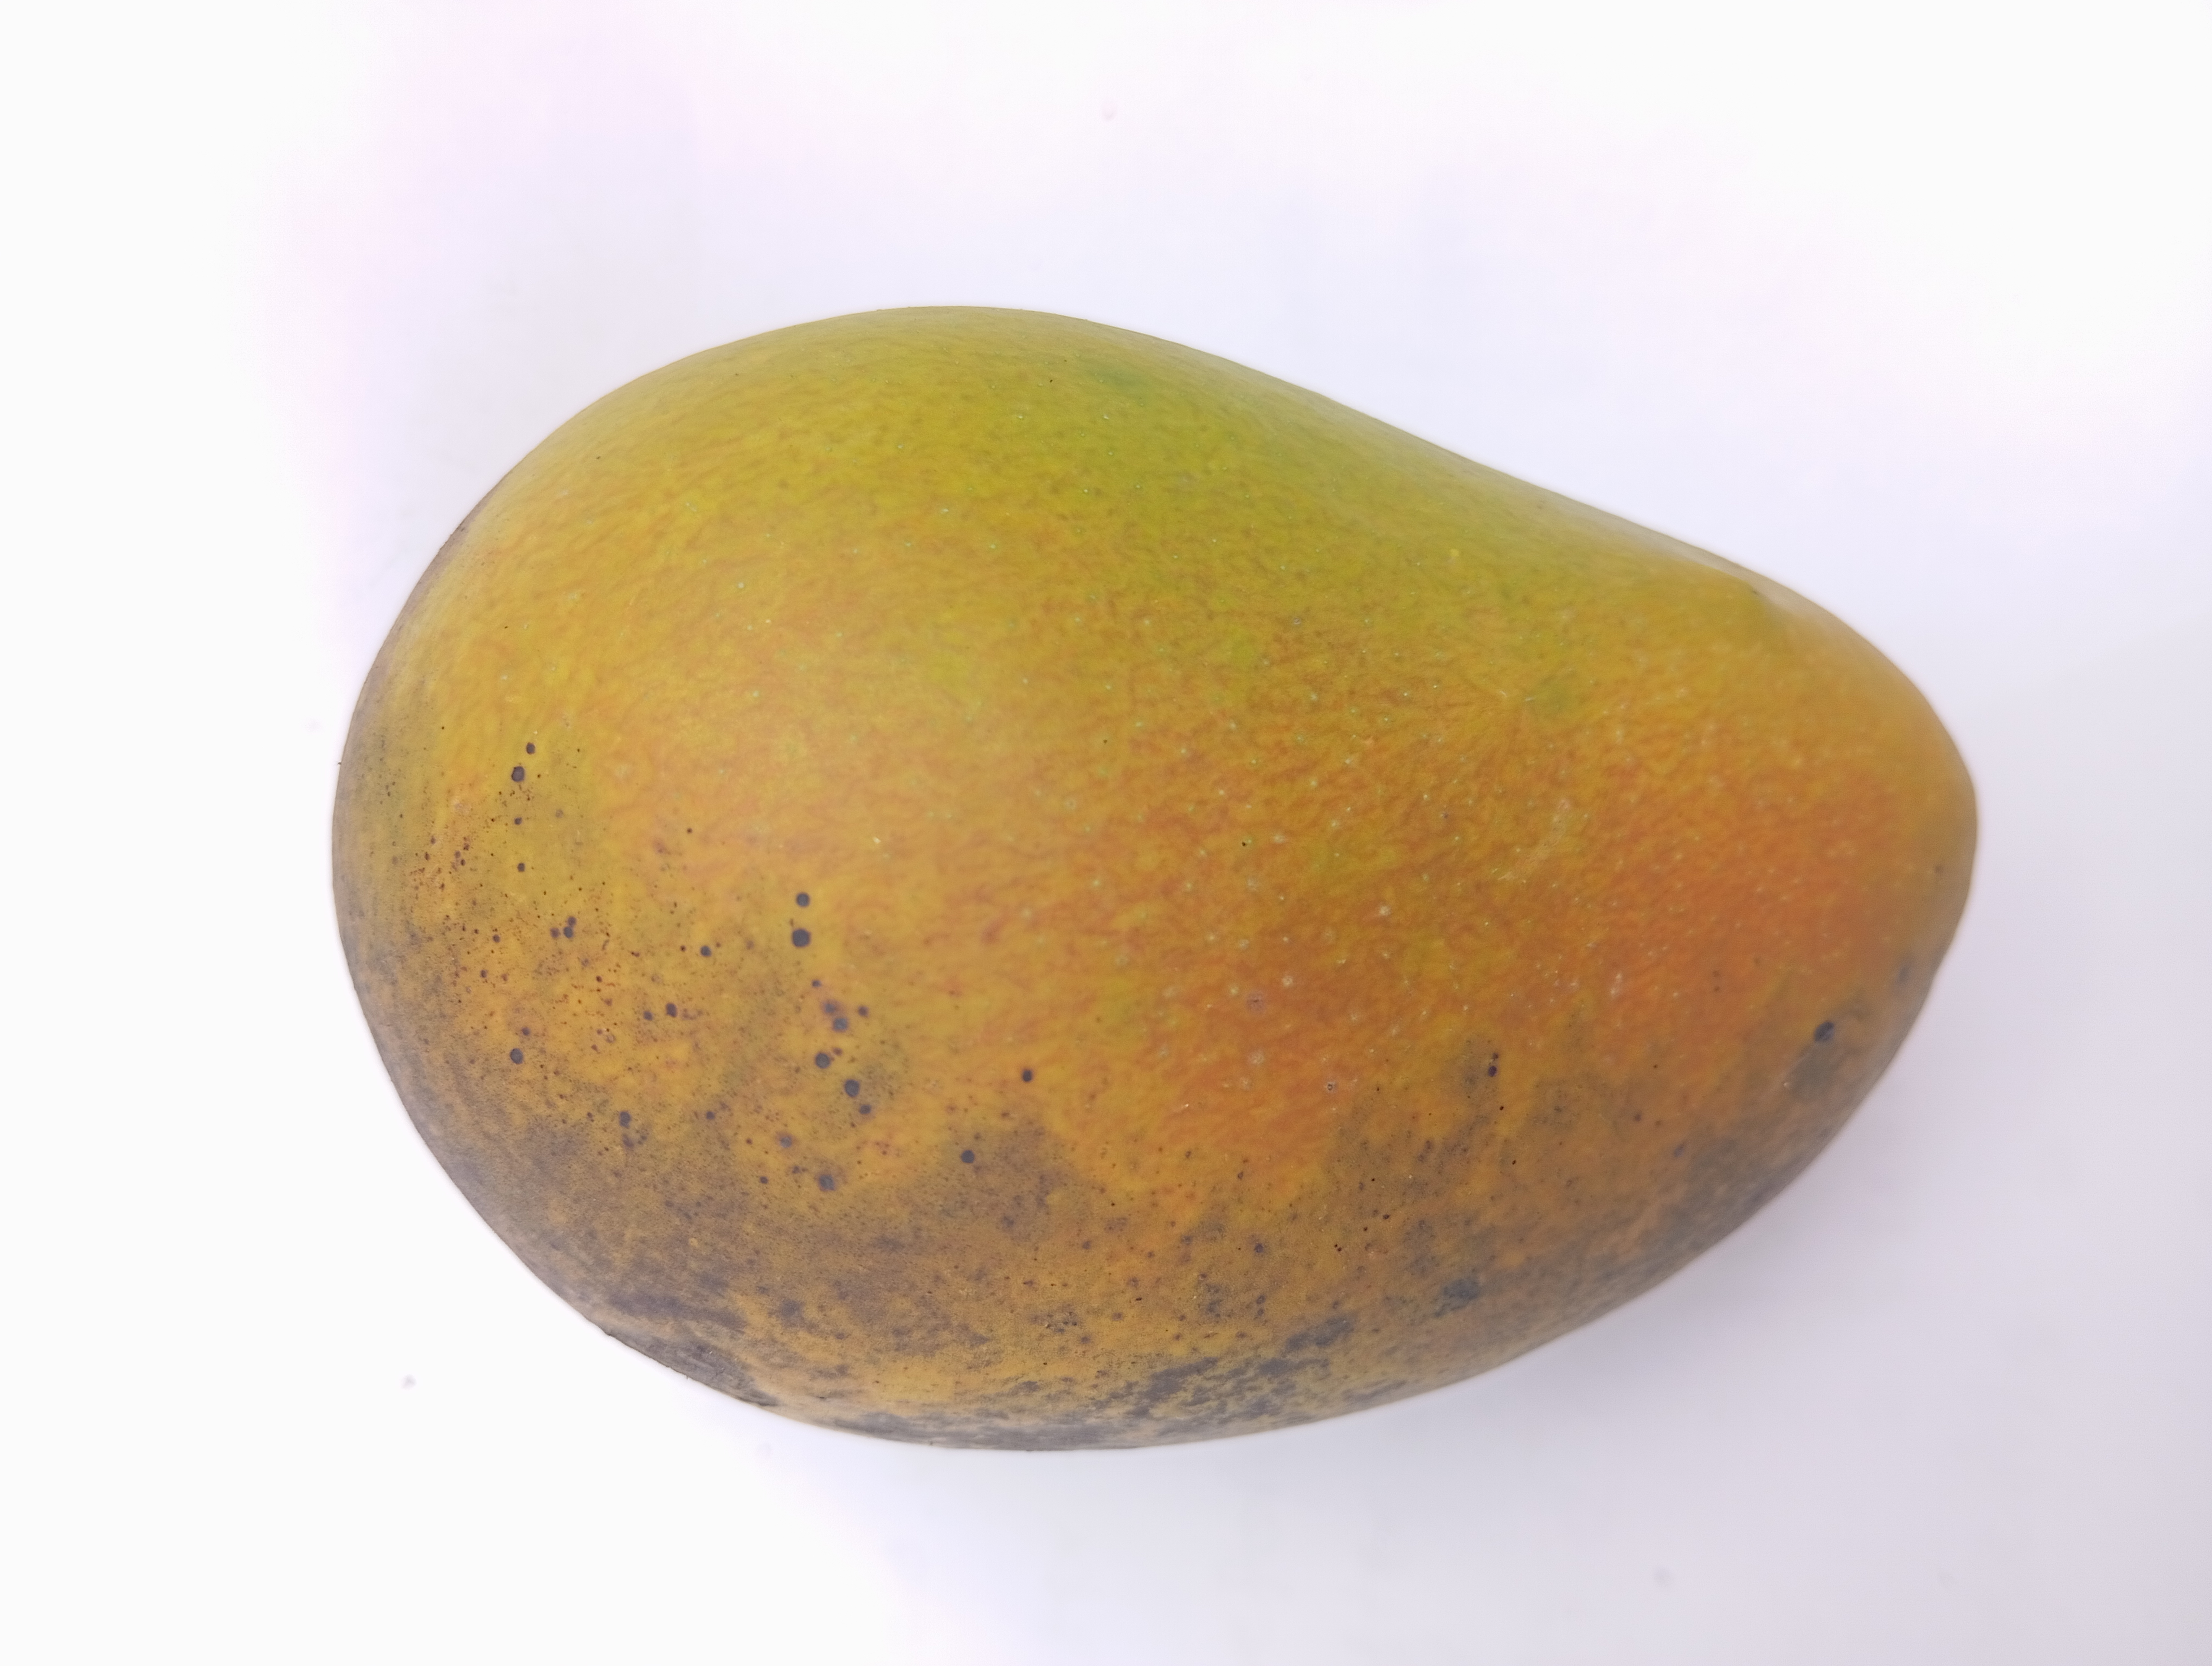
Mango variety: Harivanga